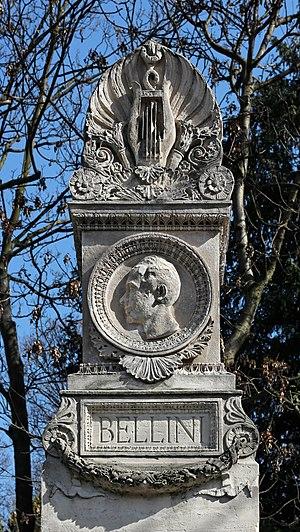
Cénotaphe du compositeur italien Vincenzo Bellini (1801-1835), avec portrait en médaillon. À l'origine, le monument comportait une statue de femme ailée. Français
Vincenzo Bellini est un compositeur italien de musique de la période romantique, né le 3 novembre 1801 à Catane, et mort le 23 septembre 1835 à Puteaux.